Marie Toft

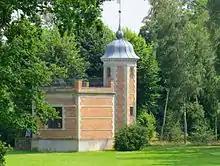
The Venligheden (friendship) pavilion

In the winter of 1845–46, Toft visited Grundtvig at his home in Copenhagen together with his former student Willimoes. Given the bishops attitude, she was keen to hear his views on revival meetings, especially those at Rønnebæksholm. Their discussion was inconclusive but she had obviously impressed Grundtvig, making a further meeting inevitable. This occurred the following autumn, in connection with an address by Grundtvig in Næstved.